Audrey Hepburn on screen and stage

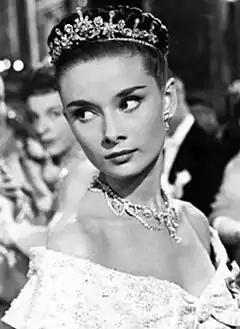
Hepburn as Princess Ann in "Roman Holiday" (1953)

Audrey Hepburn (1929–1993) was a British actress who had an extensive career in film, television, and on the stage. Considered by some to be one of the most beautiful women of all time, she was ranked as the third greatest screen legend in American cinema by the American Film Institute. Hepburn is also remembered as both a film and style icon. Her debut was as a flight stewardess in the 1948 Dutch film "Dutch in Seven Lessons". Hepburn then performed on the British stage as a chorus girl in the musicals "High Button Shoes" (1948), and "Sauce Tartare" (1949). Two years later, she made her Broadway debut as the title character in the play "Gigi". Hepburn's Hollywood debut as a runaway princess in William Wyler's "Roman Holiday" (1953), opposite Gregory Peck, made her a star. For her performance, she received the Academy Award for Best Actress, the BAFTA Award for Best British Actress, and the Golden Globe Award for Best Actress in a Motion Picture – Drama. In 1954, she played a chauffeur's daughter caught in a love triangle in Billy Wilder's romantic comedy "Sabrina", opposite Humphrey Bogart and William Holden. In the same year, Hepburn garnered the Tony Award for Best Actress in a Play for portraying the titular water nymph in the play "Ondine".